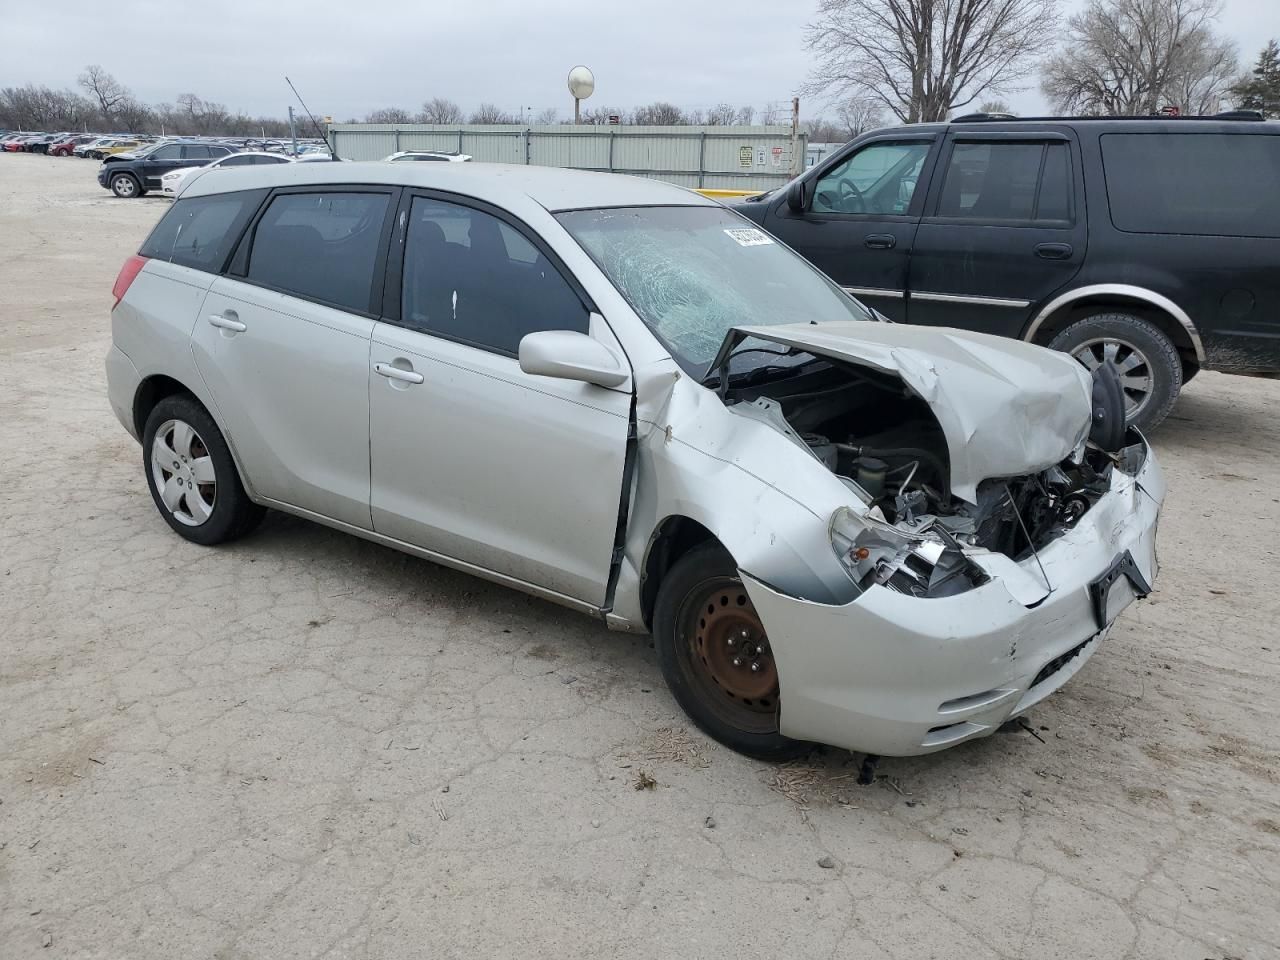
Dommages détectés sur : pare-choc avant, feu avant droit, feu avant gauche, capot, pare-brise avant, aile avant droite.
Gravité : majeur